Parc de Sceaux station

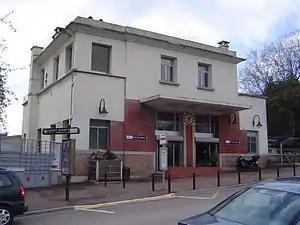
Entrance to station

Parc de Sceaux is one of the Paris RER B stations, located in the city of Antony, Hauts-de-Seine, France. This is also the name of a park and castle from Jean-Baptiste Colbert.